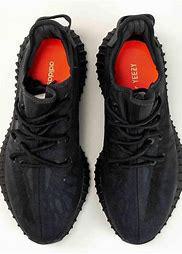
Brand: Adidas
Model: 350